List of birds of Vieques

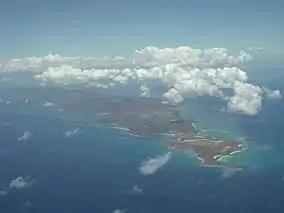
Vieques Island from the air

This is a list of birds recorded in the island of Vieques. Vieques is an island municipality of Puerto Rico located off the east coast of the main island of Puerto Rico, south of Culebra island and west of the Virgin Islands. It has a total area of 348.15 km, of which only 135 km is land area. On May 1, 2001, the western end of Vieques National Wildlife Refuge was established and on May 1, 2003, the same day as the exit of the U.S. Navy from the island, the eastern end of the refuge was established.